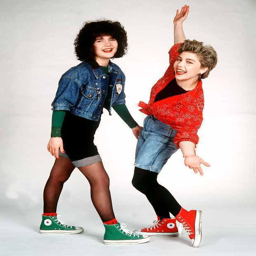
pop artist worked with saw